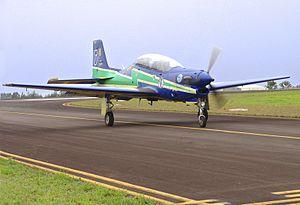
Embraer EMB 312 Tucano de l'escadrille de la fumée de l'armée de l'air brésilienne (Esquadrilha da Fumaça). Português: Avião Embraer EMB 312 Tucano da Esquadrilha da Fumaça (Força Aérea Brasileira).
La force aérienne brésilienne est la composante aérienne des Forces armées brésiliennes. Avec 50 000 militaires et plus de 700 aéronefs, la FAB est la plus importante force aérienne d'Amérique latine. Son rôle premier est d'assurer le contrôle et la défense de l'espace aérien brésilien. Le transport du président du Brésil est également assuré par les forces aériennes.
L'Esquadrilha da Fumaça est la patrouille aérienne de la Força Aérea Brasileira, la force aérienne brésilienne.